Prostitution in Malta

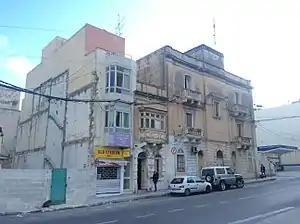
A street in Gzira known for prostitution

Prostitution in Malta is itself legal, but certain activities connected with it, such as running a brothel and loitering, are not. Certain offences are punishable by sentences of up to two years in prison. In March 2008, police and the Malta Ministry for Social Policy signed a memorandum of understanding to formalize a screening process for all arrested persons engaged in prostitution to determine whether they were victims of trafficking or other abuses. The law provides punishments of up to 6 years for involving minors in prostitution.